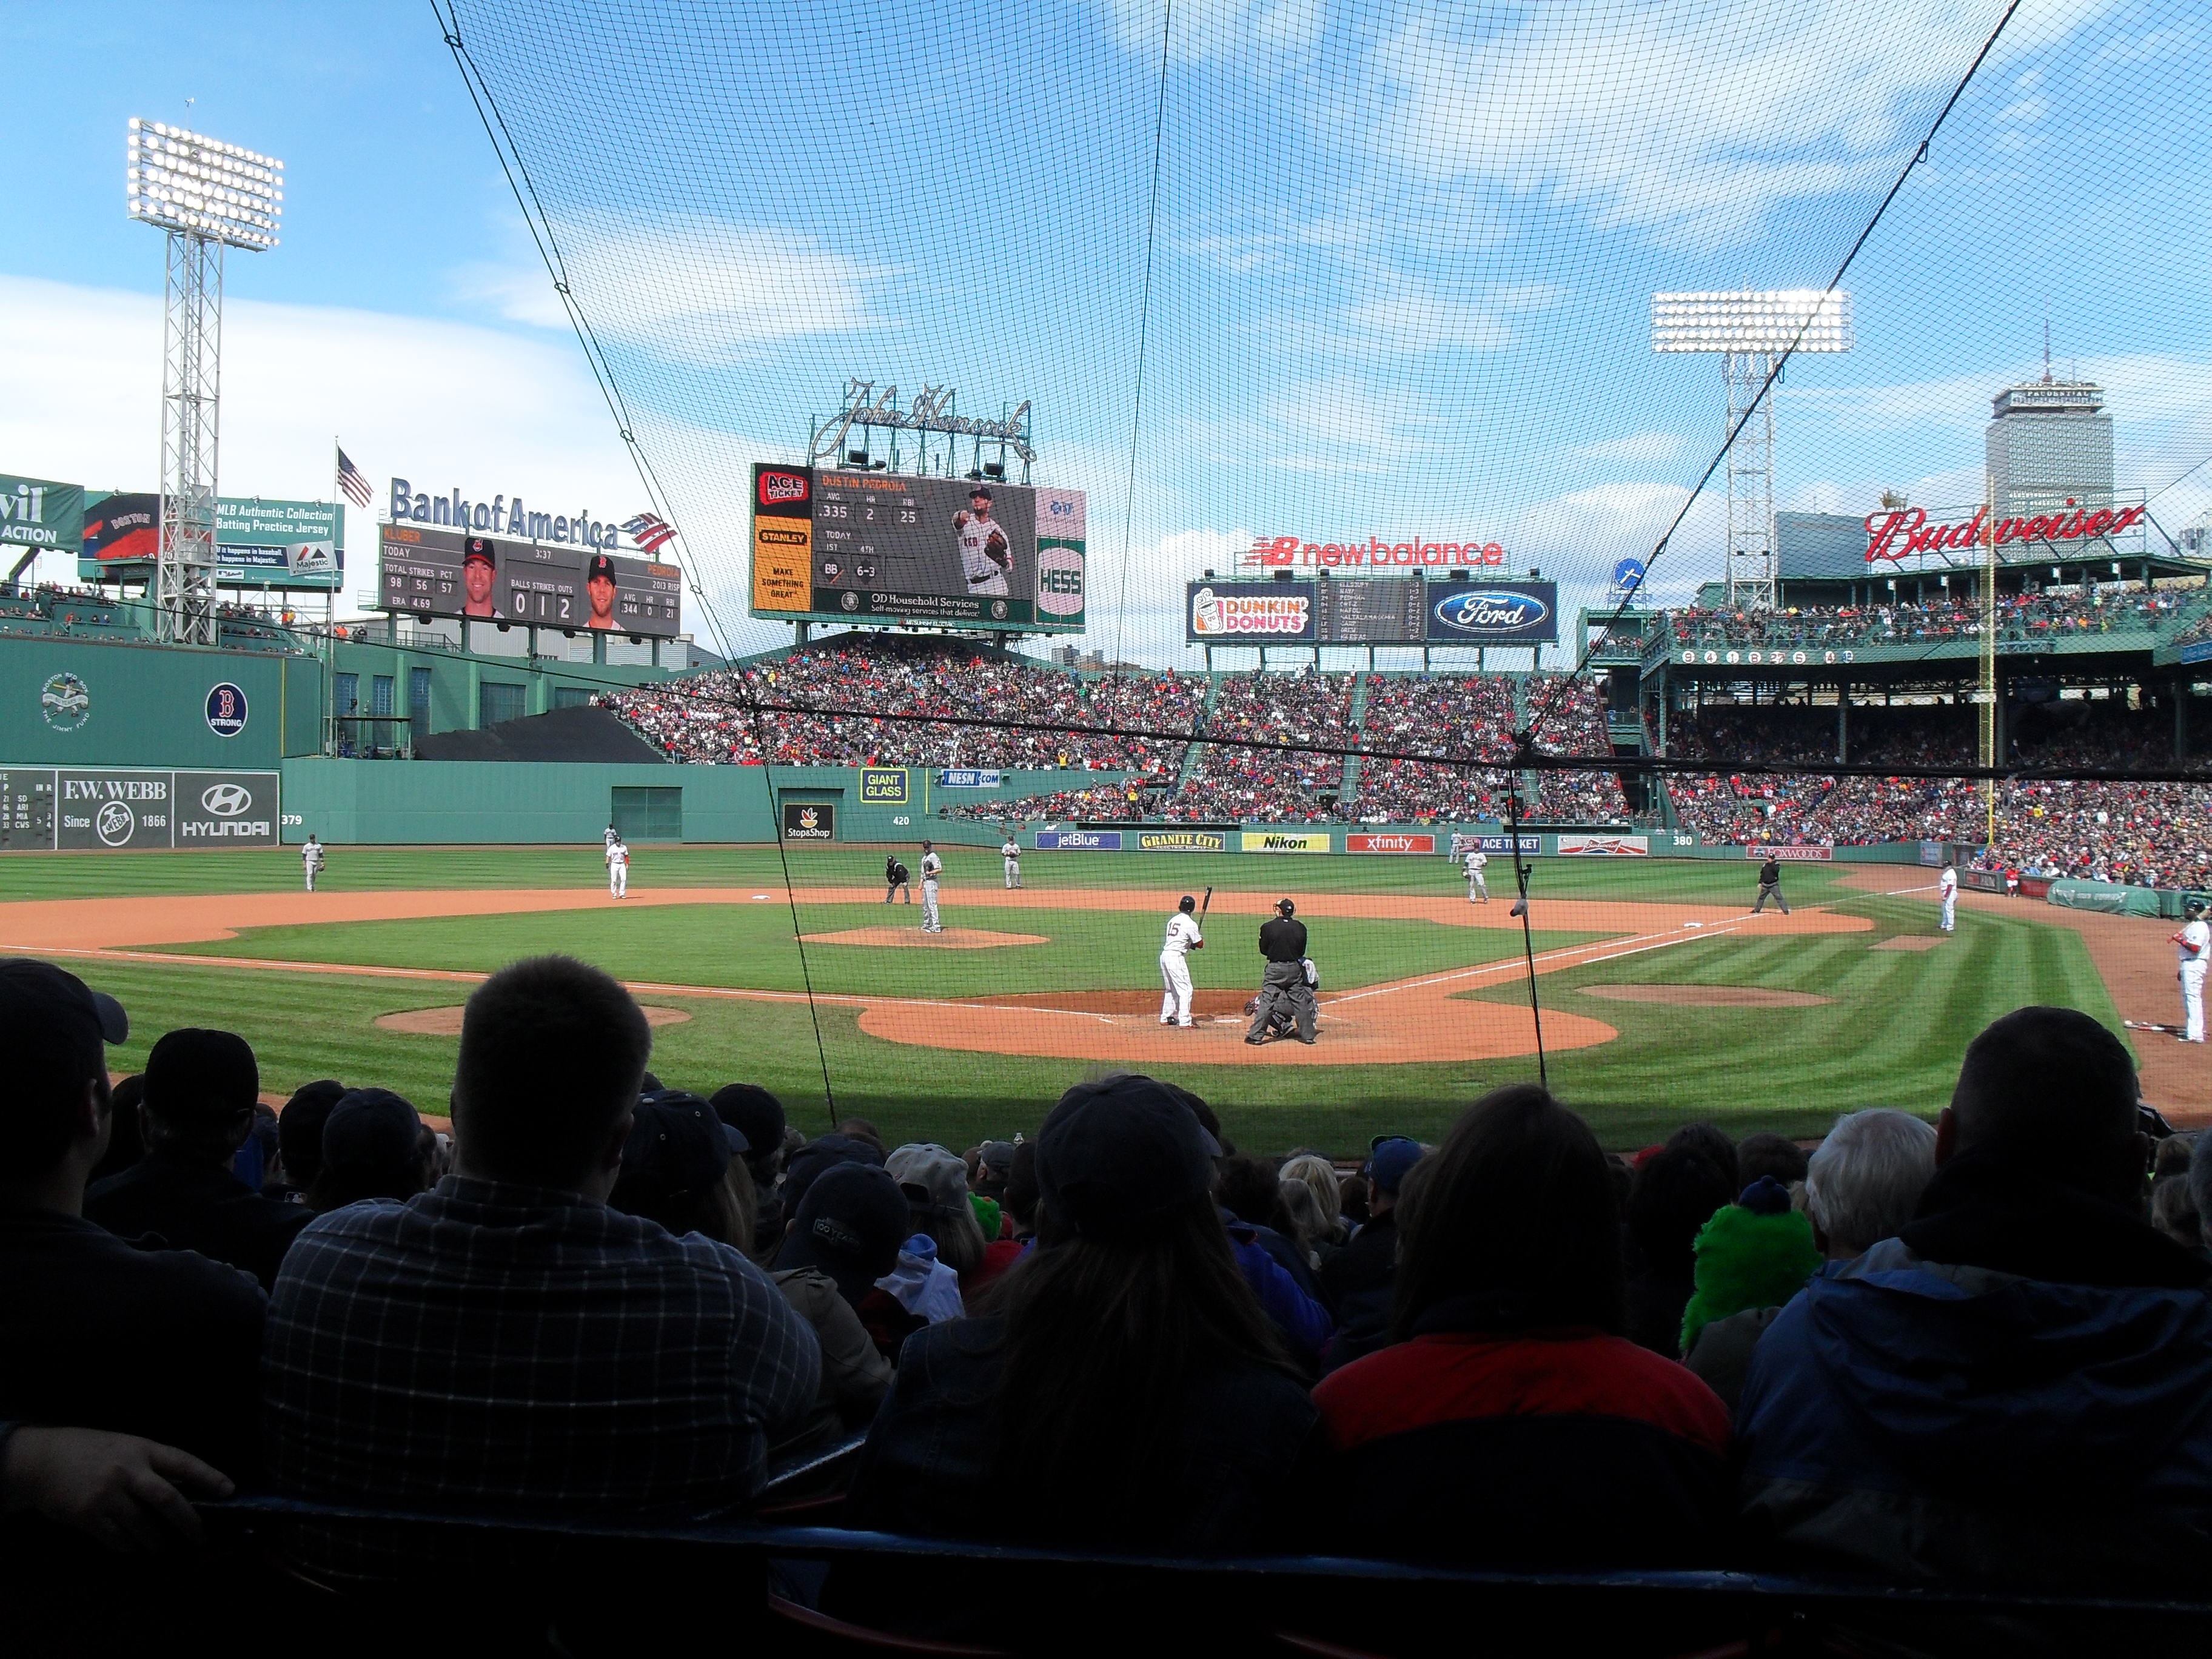
structure, baseball, audience, professional, stadium, baseball field, boston, batter, arena, sports, league, baseball park, sport venue, soccer specific stadium